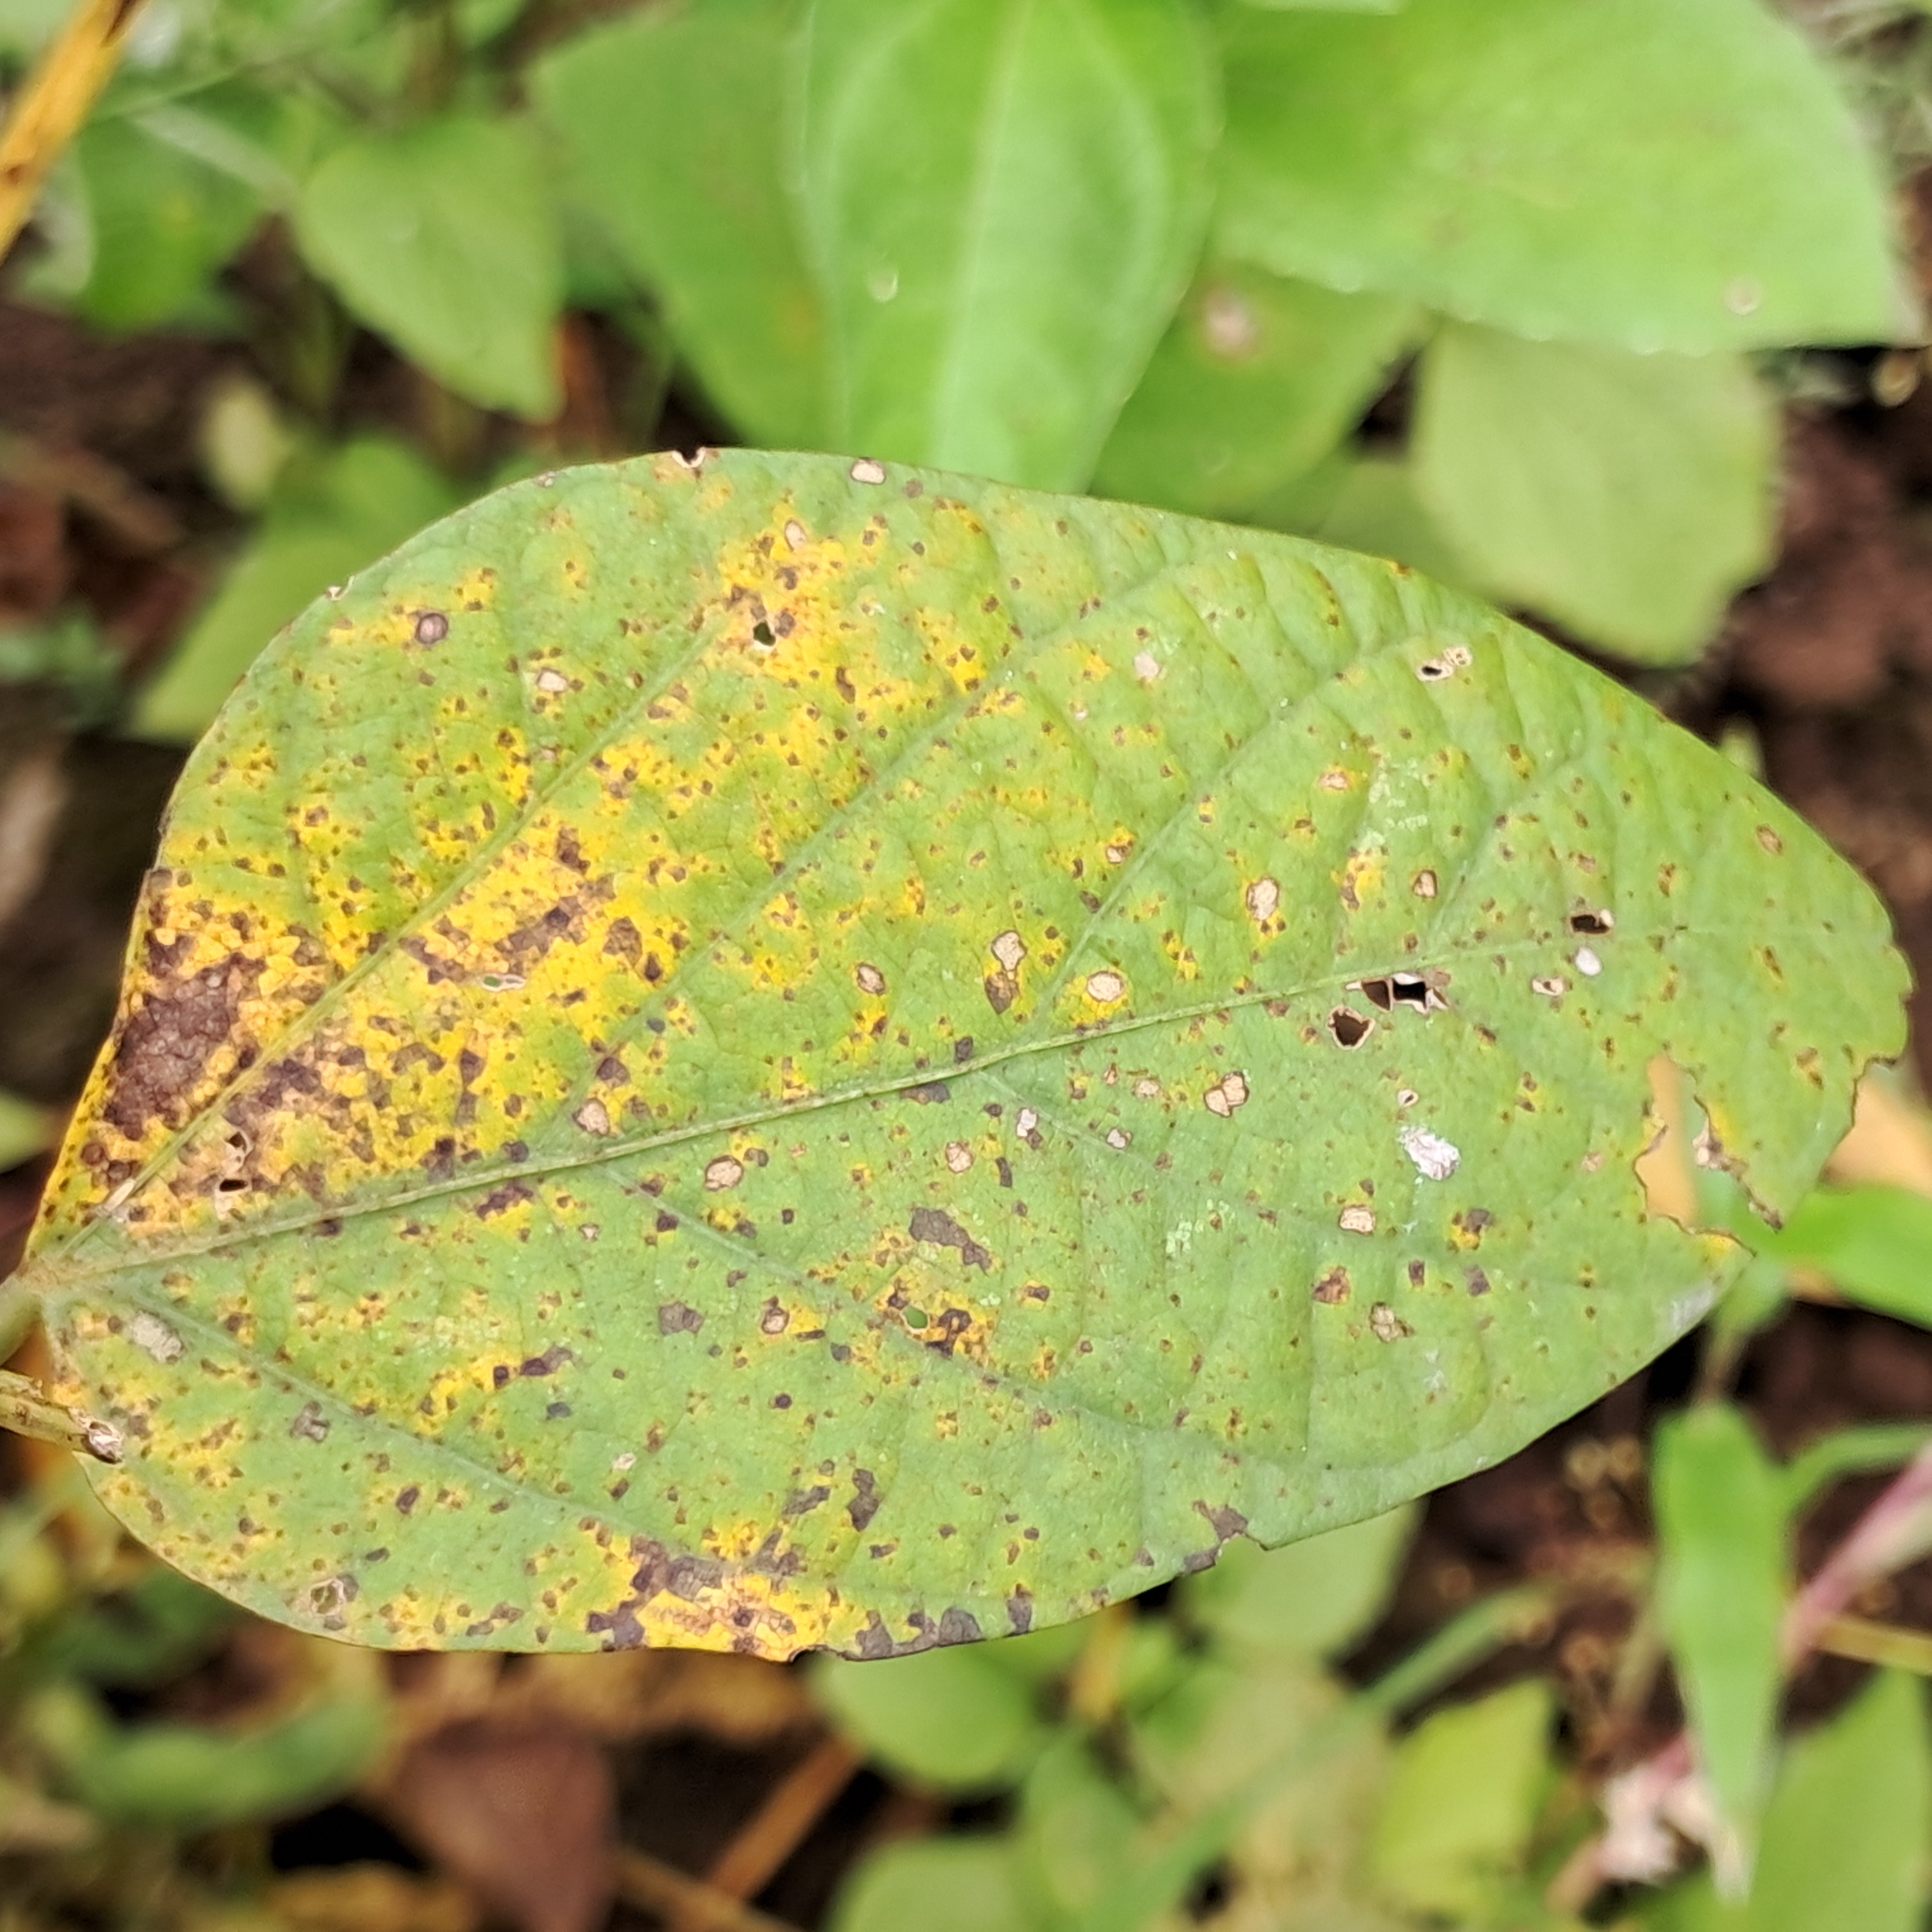
Label: Rust